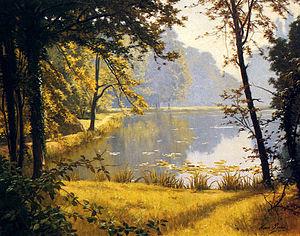
Henri Biva, né le 23 janvier 1848 à Paris, et mort à Paris 10ᵉ le 2 février 1929, est un peintre français de l'école de Barbizon.